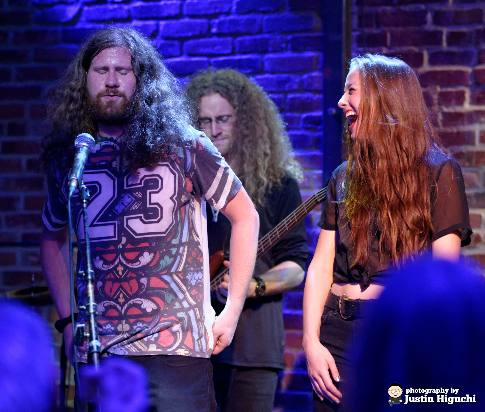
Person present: Yes